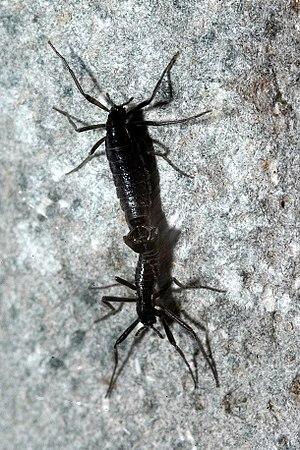
Belgica antarctica est une espèce d'insectes diptères aptères, endémique d'Antarctique. Elle appartient à la famille des Chironomidae.
Belgica est un genre d'insectes diptères nématocères appartenant à la famille des Chironomidae.